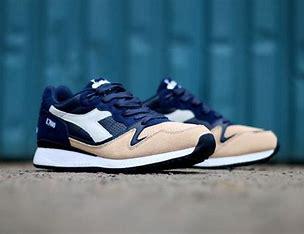
Brand: Diadora
Model: V7000